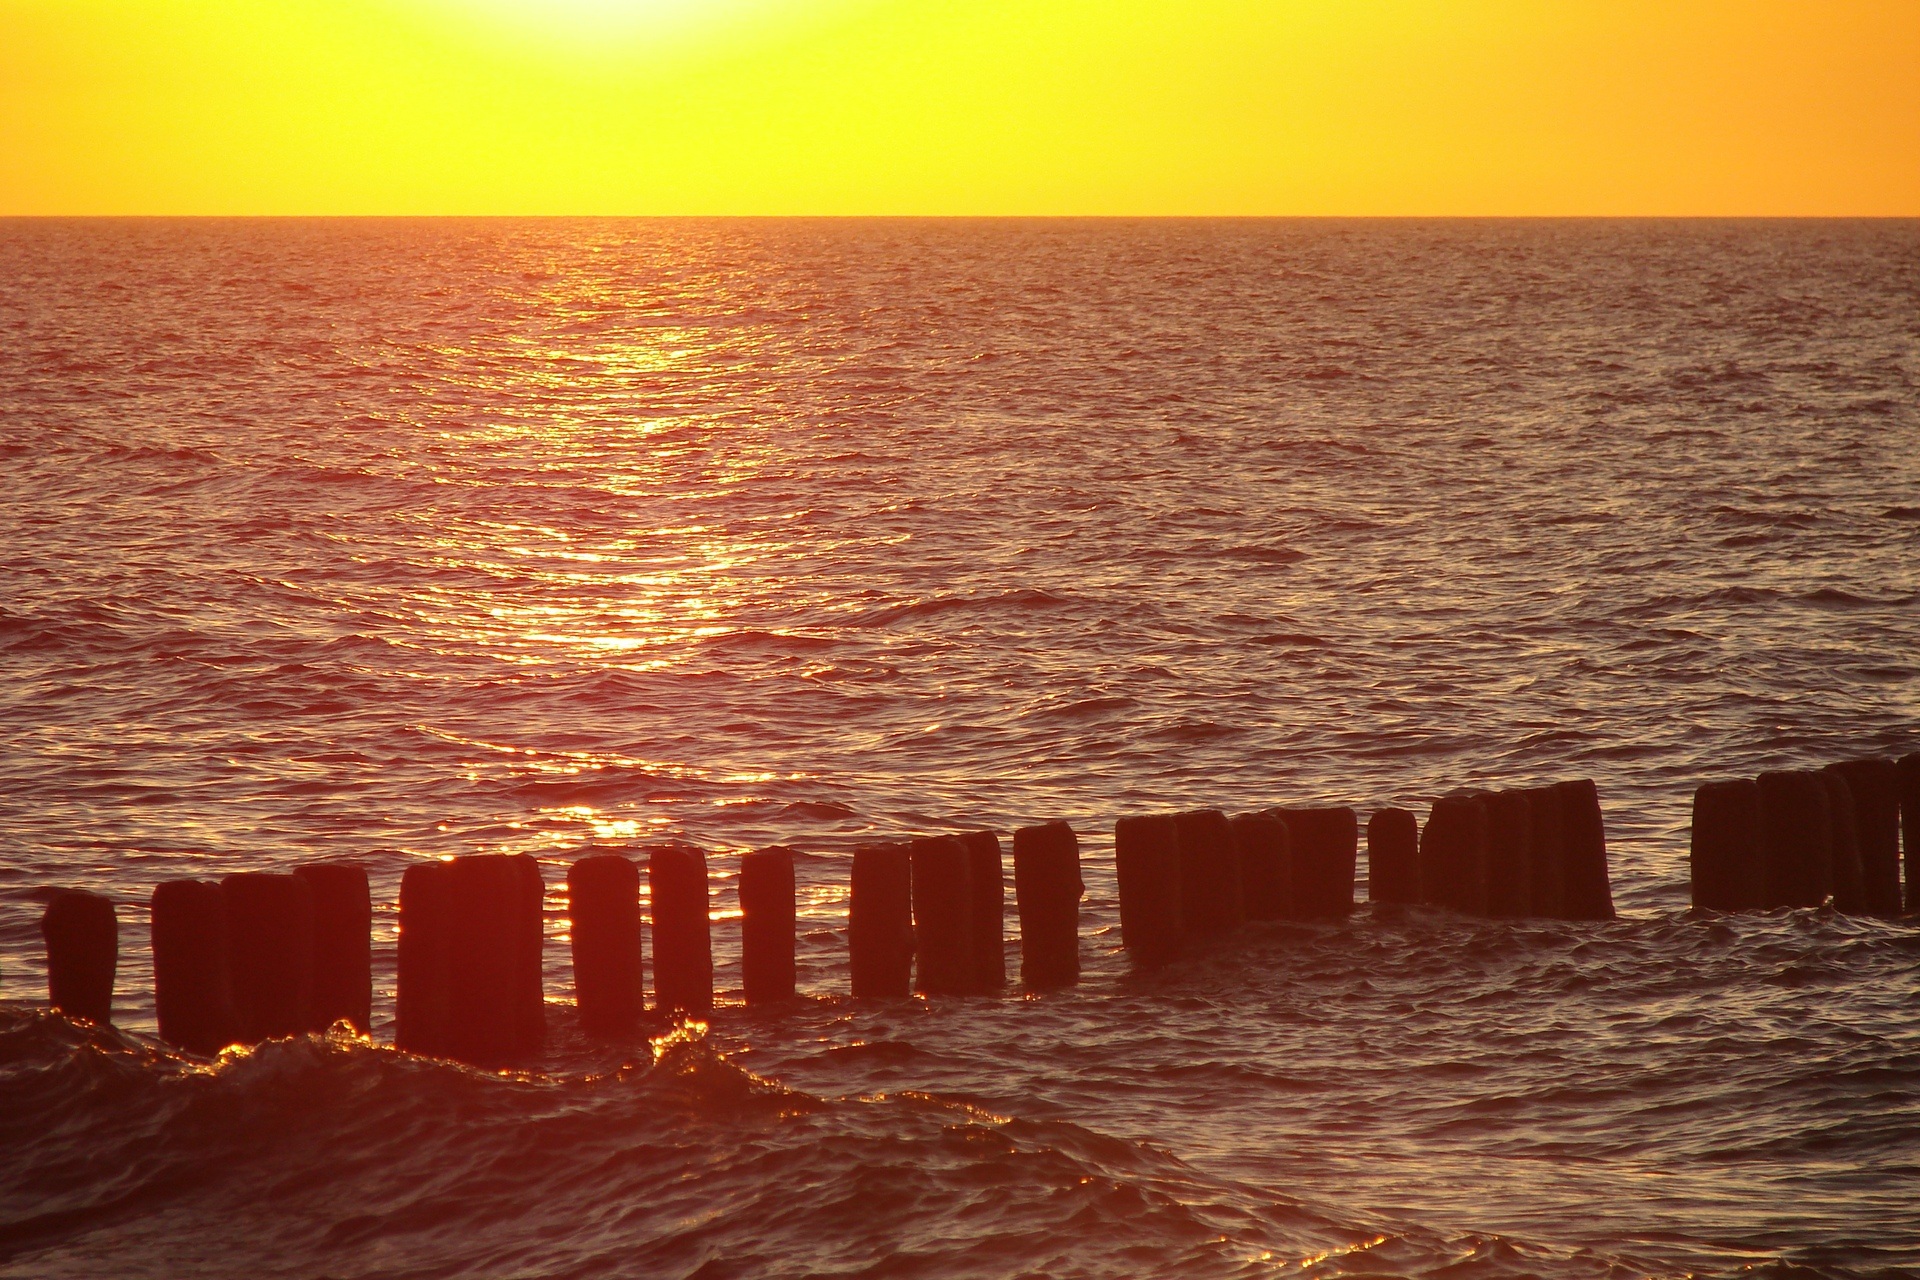
sea, coast, water, nature, ocean, horizon, sky, wood, sun, sunrise, sunset, sunlight, morning, shore, wave, dawn, summer, travel, dusk, europe, evening, reflection, natural, tourism, composition, breakwater, baltic sea, afterglow, red sky, black water, clean sea, wind wave